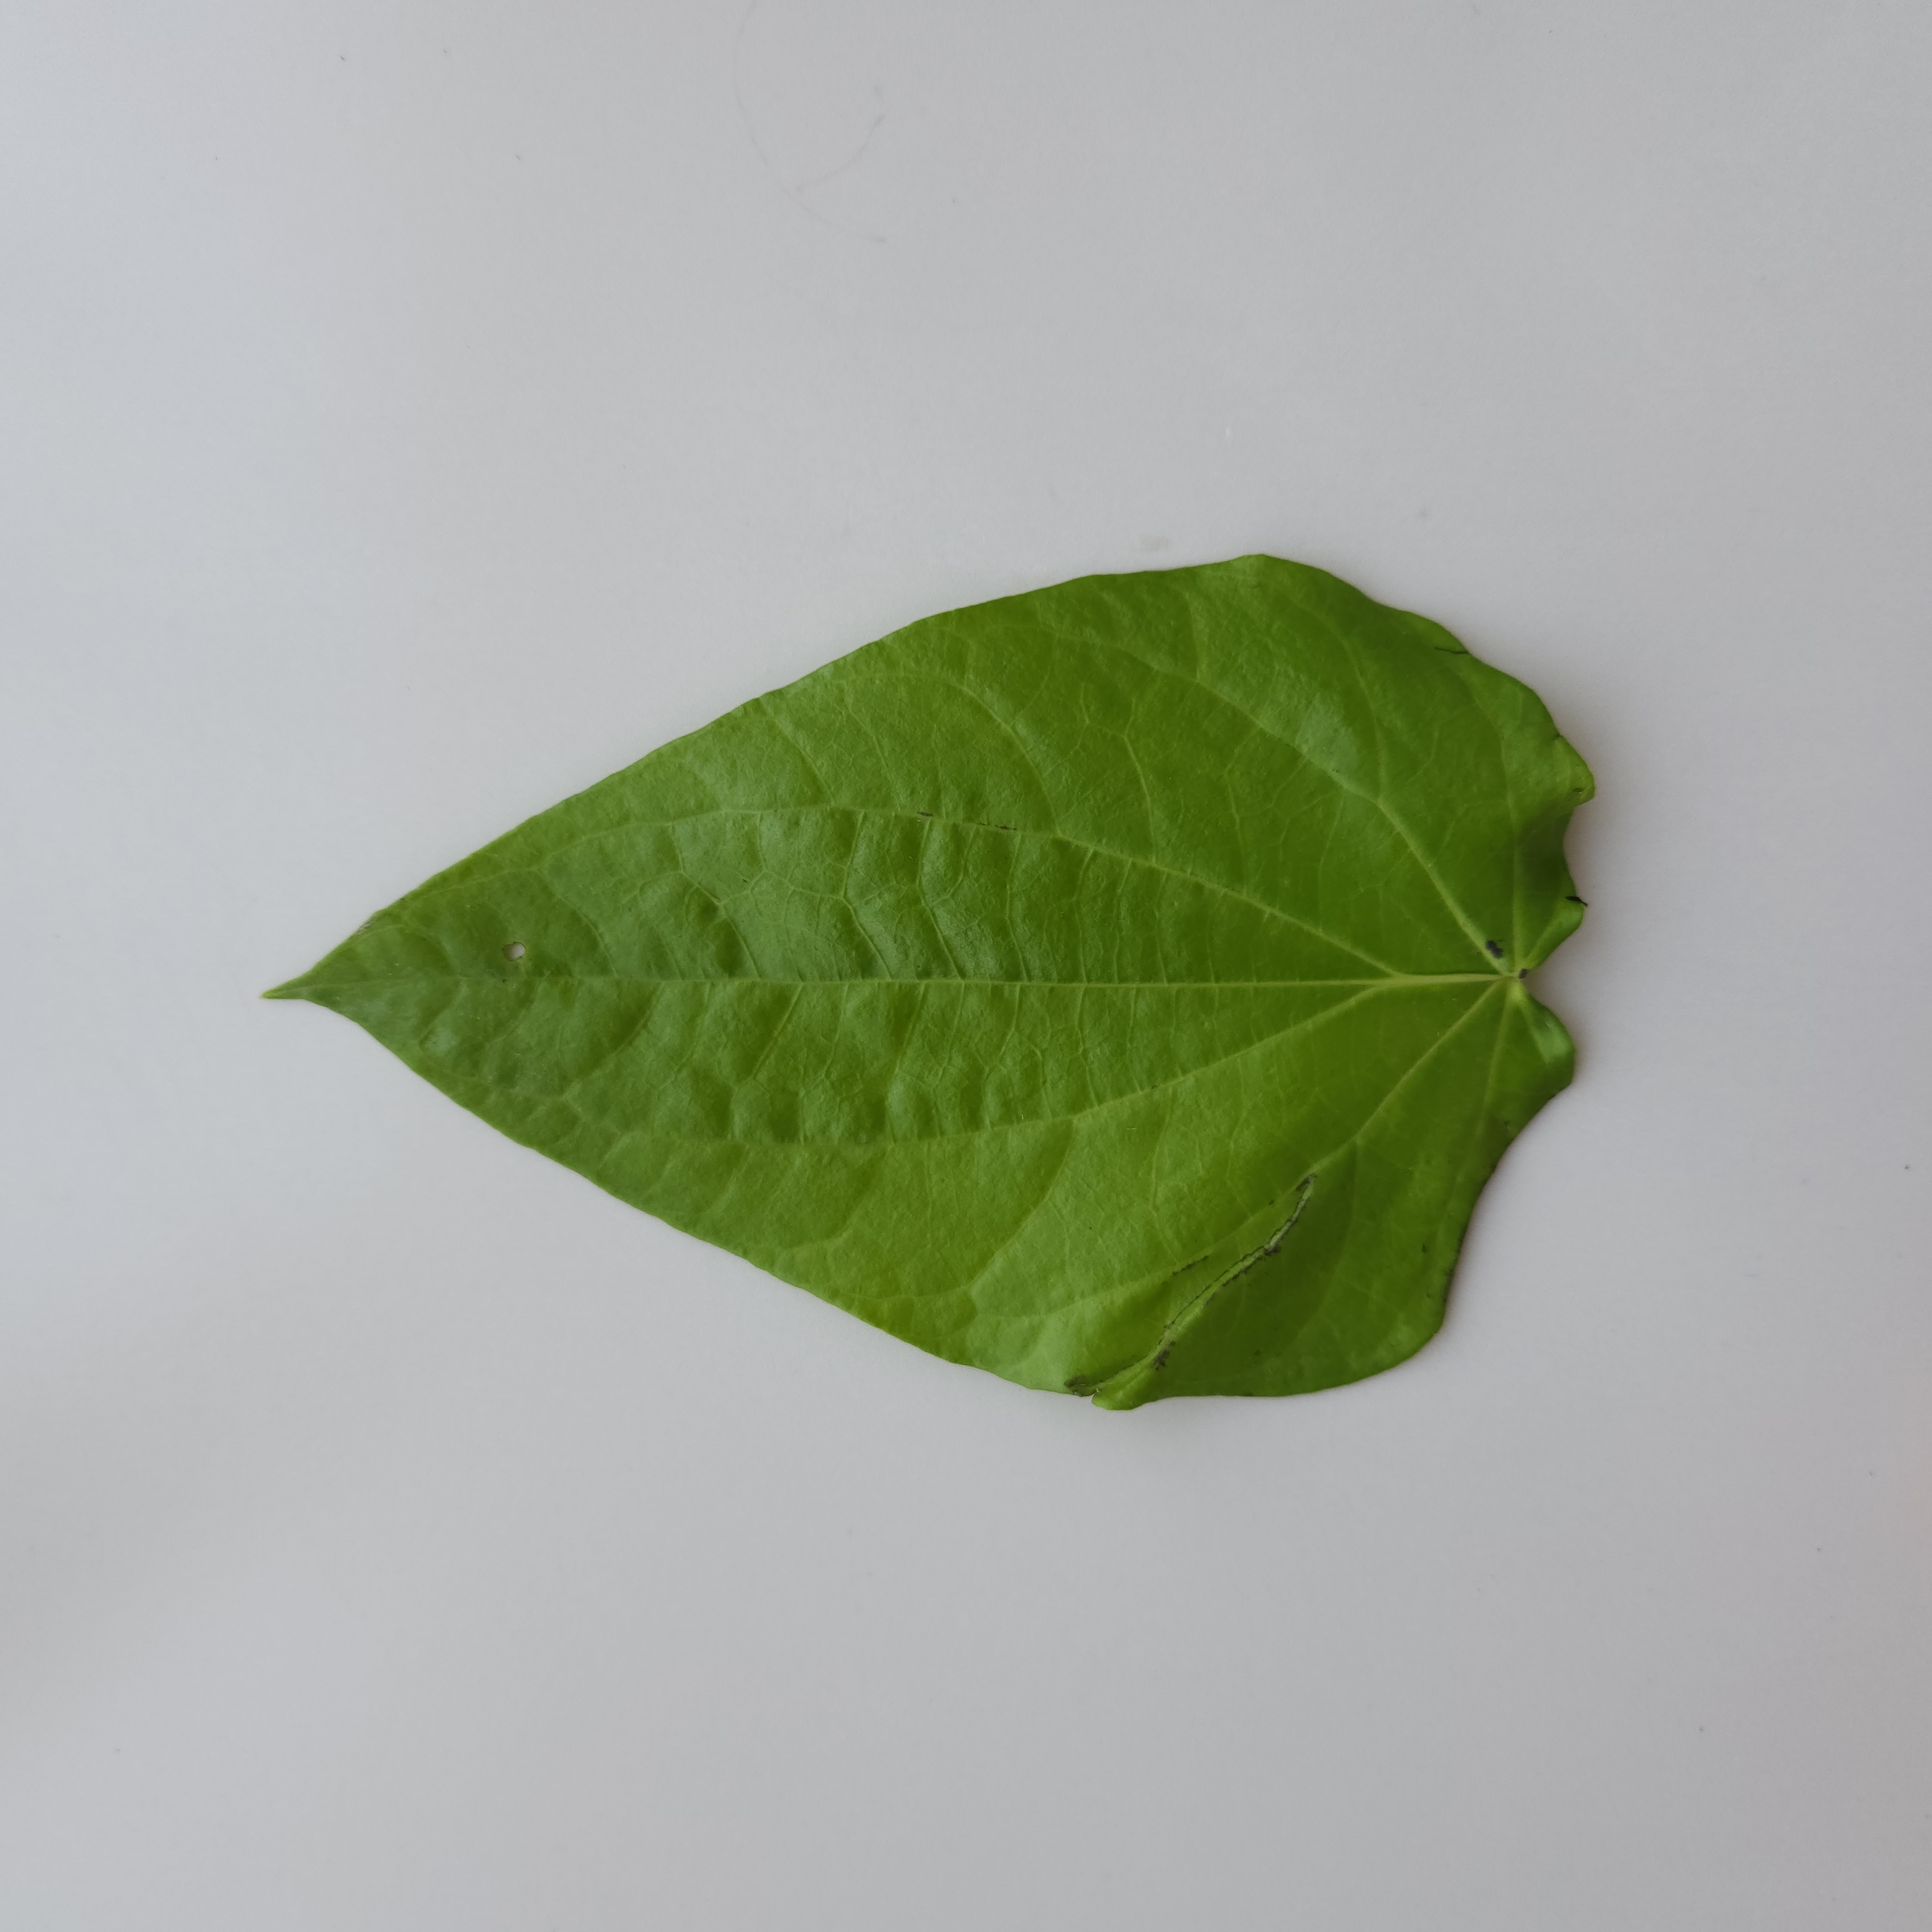
Label: Healthy